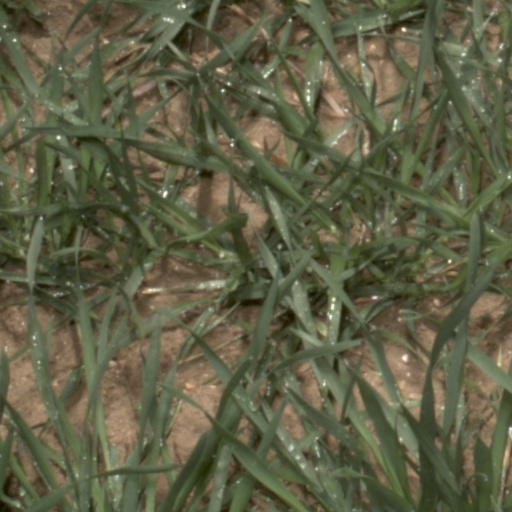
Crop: wheat